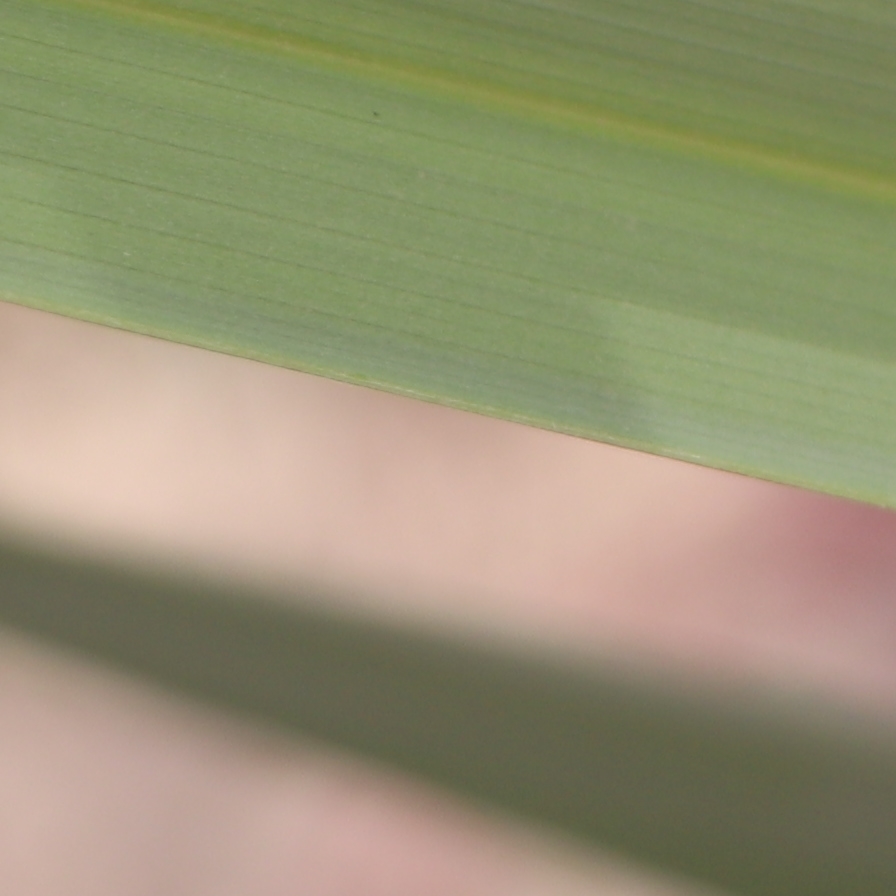
Label: Healthy